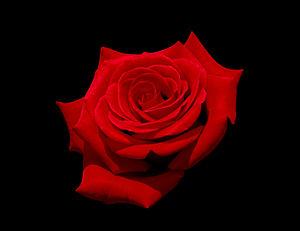
Rose hybride de thé, cultivar Kardinal.